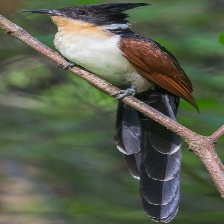
Species: CHESTNUT WINGED CUCKOO
Scientific name:  CLAMATOR COROMANDUS